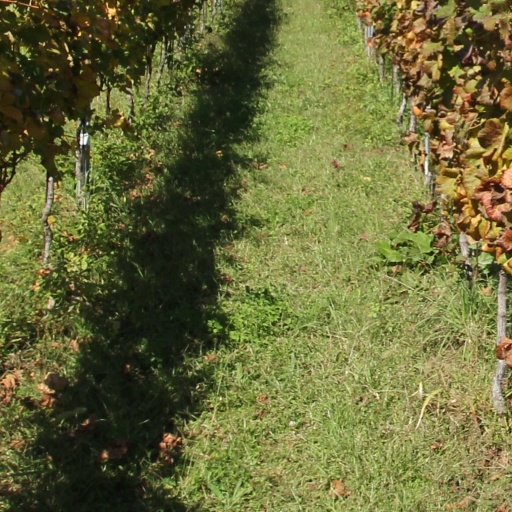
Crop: grape